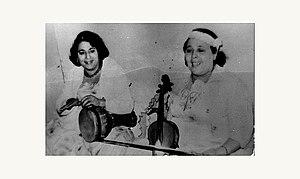
Zhour Fergani - fkiret et benoutet de Constantine
Zhor Fergani, de son vrai nom Fatima Zohra Reggani, est une chanteuse algérienne, née en 1915 à Constantine et morte en 1982. Elle est l'une des figures féminines de la musique arabo-andalouse algérienne.
Les fkirettes sont des ensembles féminins algériens, qui animent les fêtes familiales dans les villes du Constantinois.